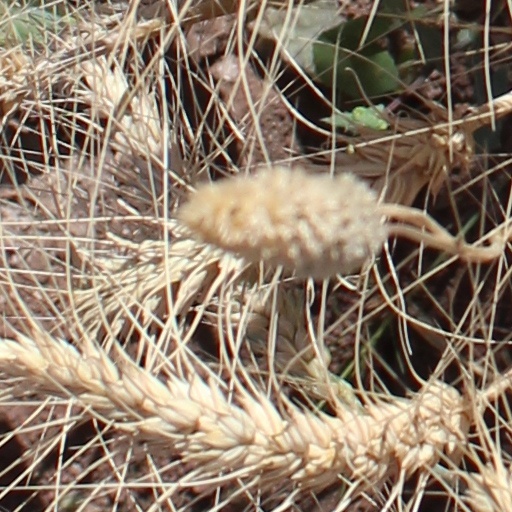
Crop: wheat